Bourbon Red

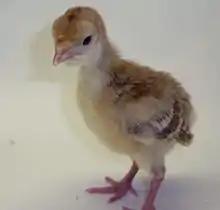
Bourbon Red turkey poult

The Bourbon Red is a tall, high-breasted turkey, characterized by its deep mahogany-red body color. The wing primaries and secondaries are white, as are the main tail feathers. The beak is dark at the base, lightening to a horn-colour at the tip. The shanks and feet are a deep reddish horn in young birds, becoming pink with maturity.